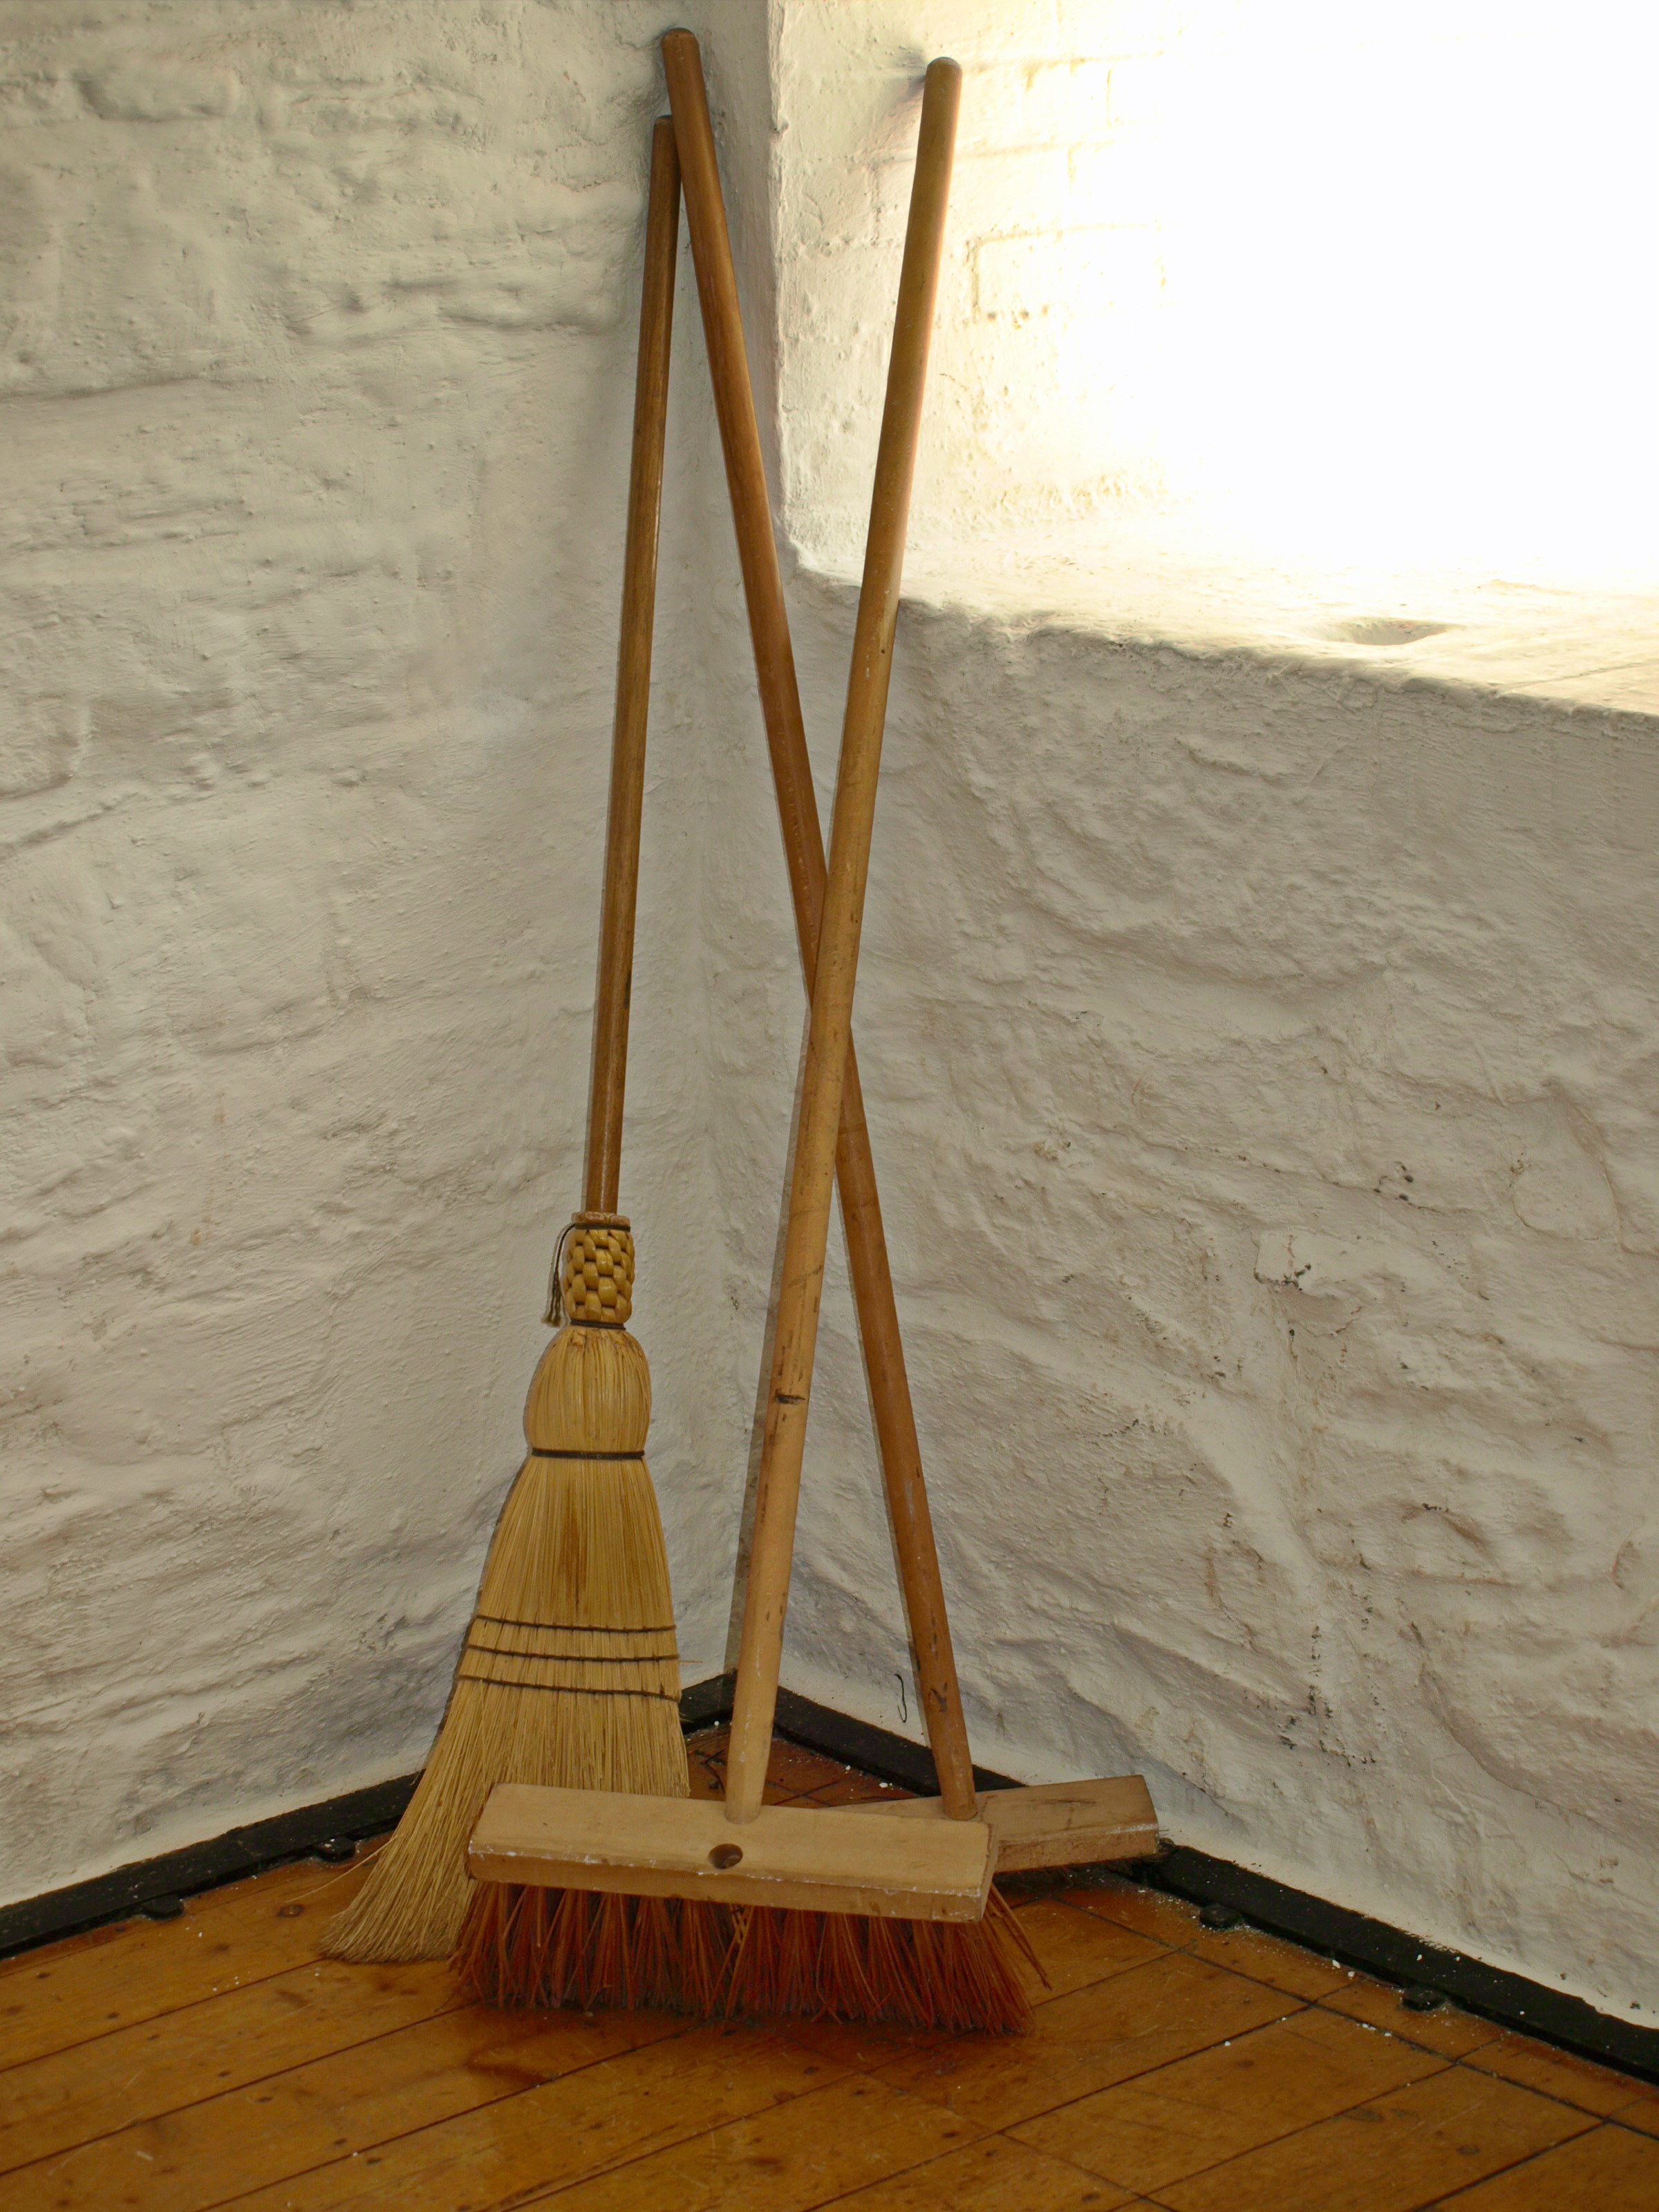
floor, household cleaning supply, wood, broom, Household supply